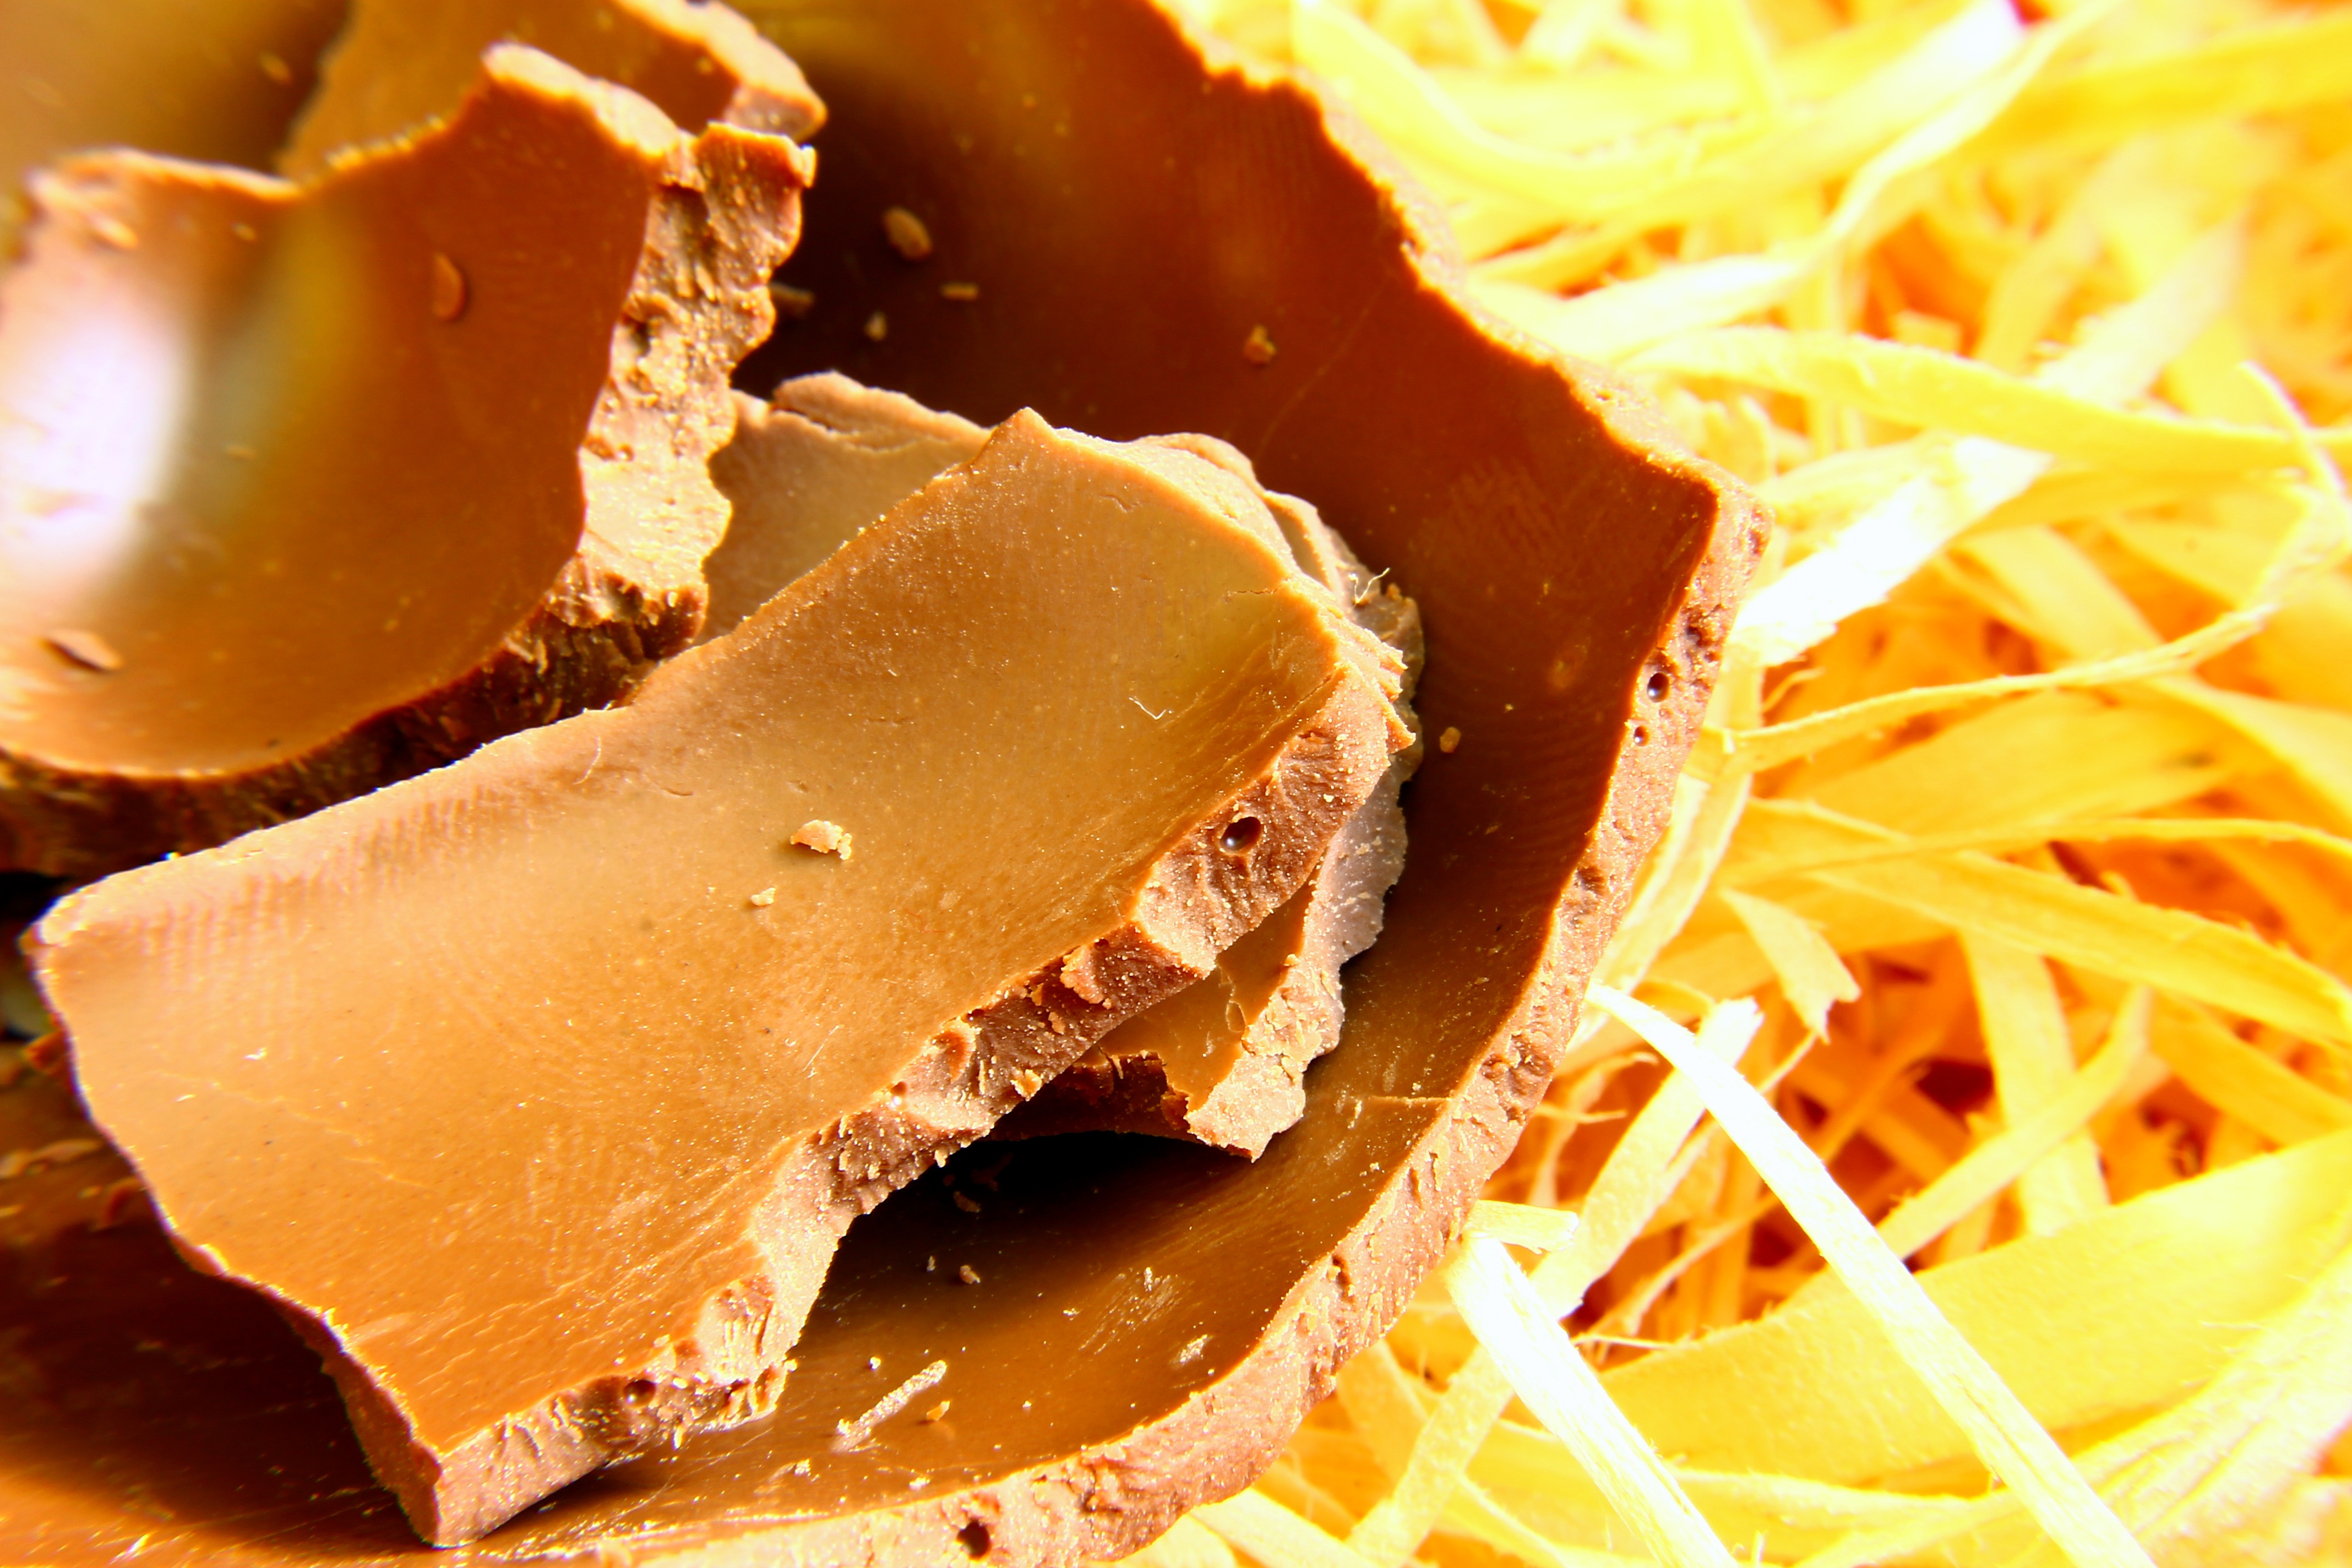
dish, meal, food, produce, chocolate, meat, cuisine, cocoa, easter, milk chocolate, easter egg, junk food, chocolate eggs